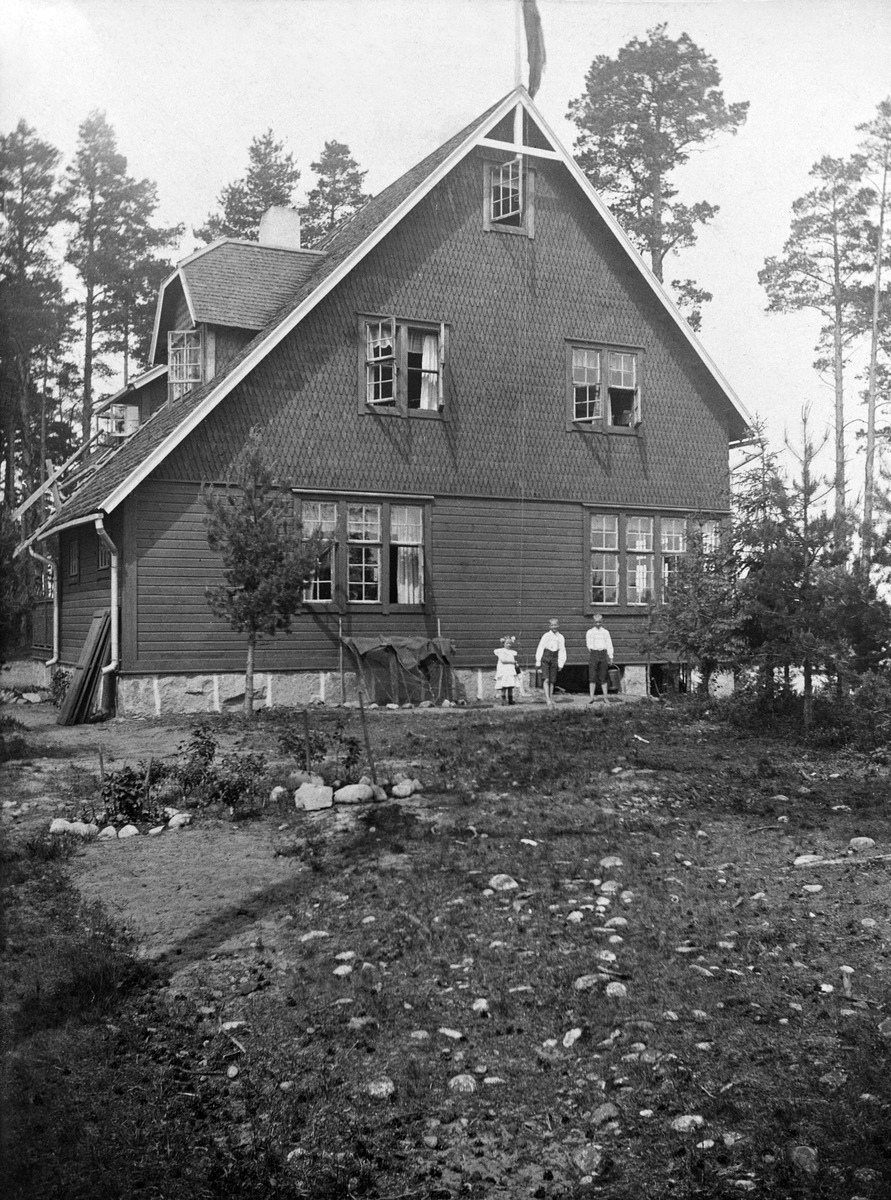
Vuosaari, Kallvik
sisällön kuvaus: Vuosaari, Kallvik. Huvila Åsa. mustavalkoinen
Ajankohta: kuvausaika 1909
Paikka: Suomi, Uusimaa, Helsinki, Kallahti Helsinki, Kallvikintie 31
Aiheet: huvilat, pihat